Kazimierz Moskal (footballer)

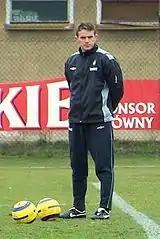
Moskal in 2007

Moskal made six appearances for the Poland national team, scoring one goal.